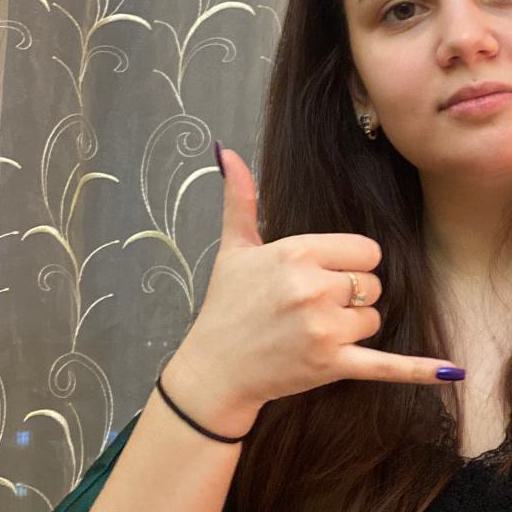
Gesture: call